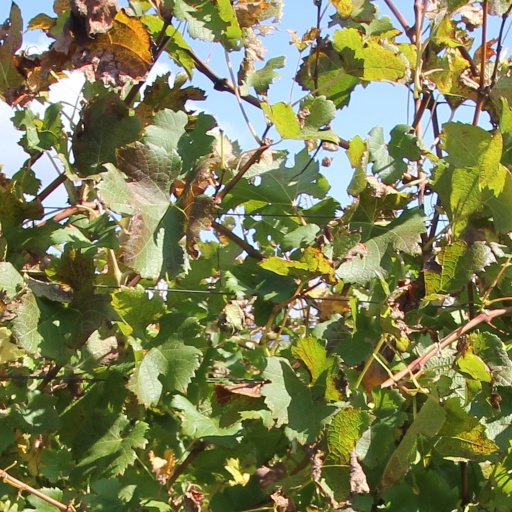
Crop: grape